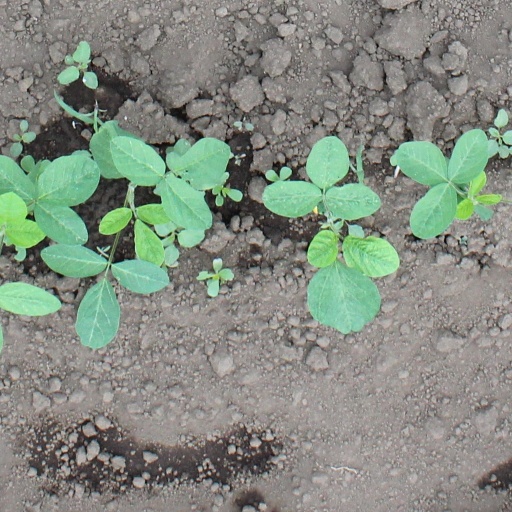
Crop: soybean